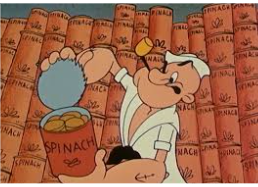
Portrait style: Cartoon Portrait